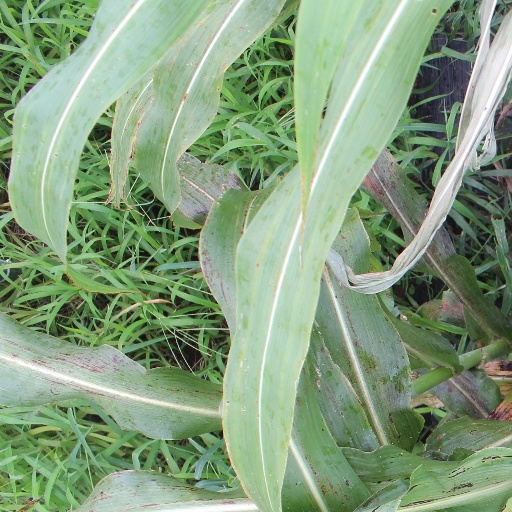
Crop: sorghum